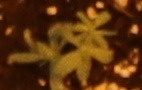
Label: Kochia